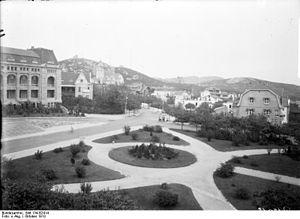
Ernst Otto von Diederichs, né le 7 septembre 1843 à Minden et mort le 8 mars 1918 à Baden-Baden, est un officier de marine allemand qui fut amiral de la marine impériale allemande.